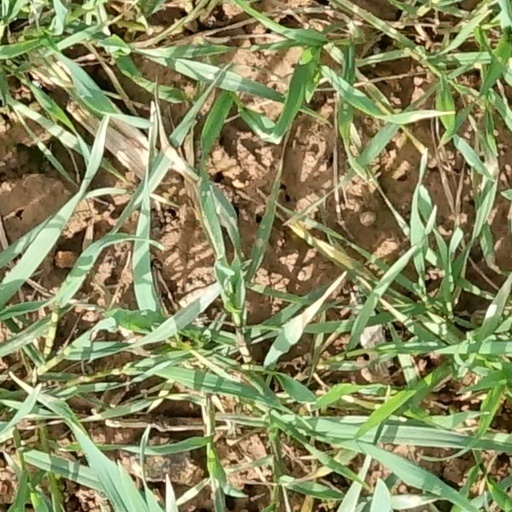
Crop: wheat